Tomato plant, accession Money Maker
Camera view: vertical (180 deg); turntable rotation: 300 degrees
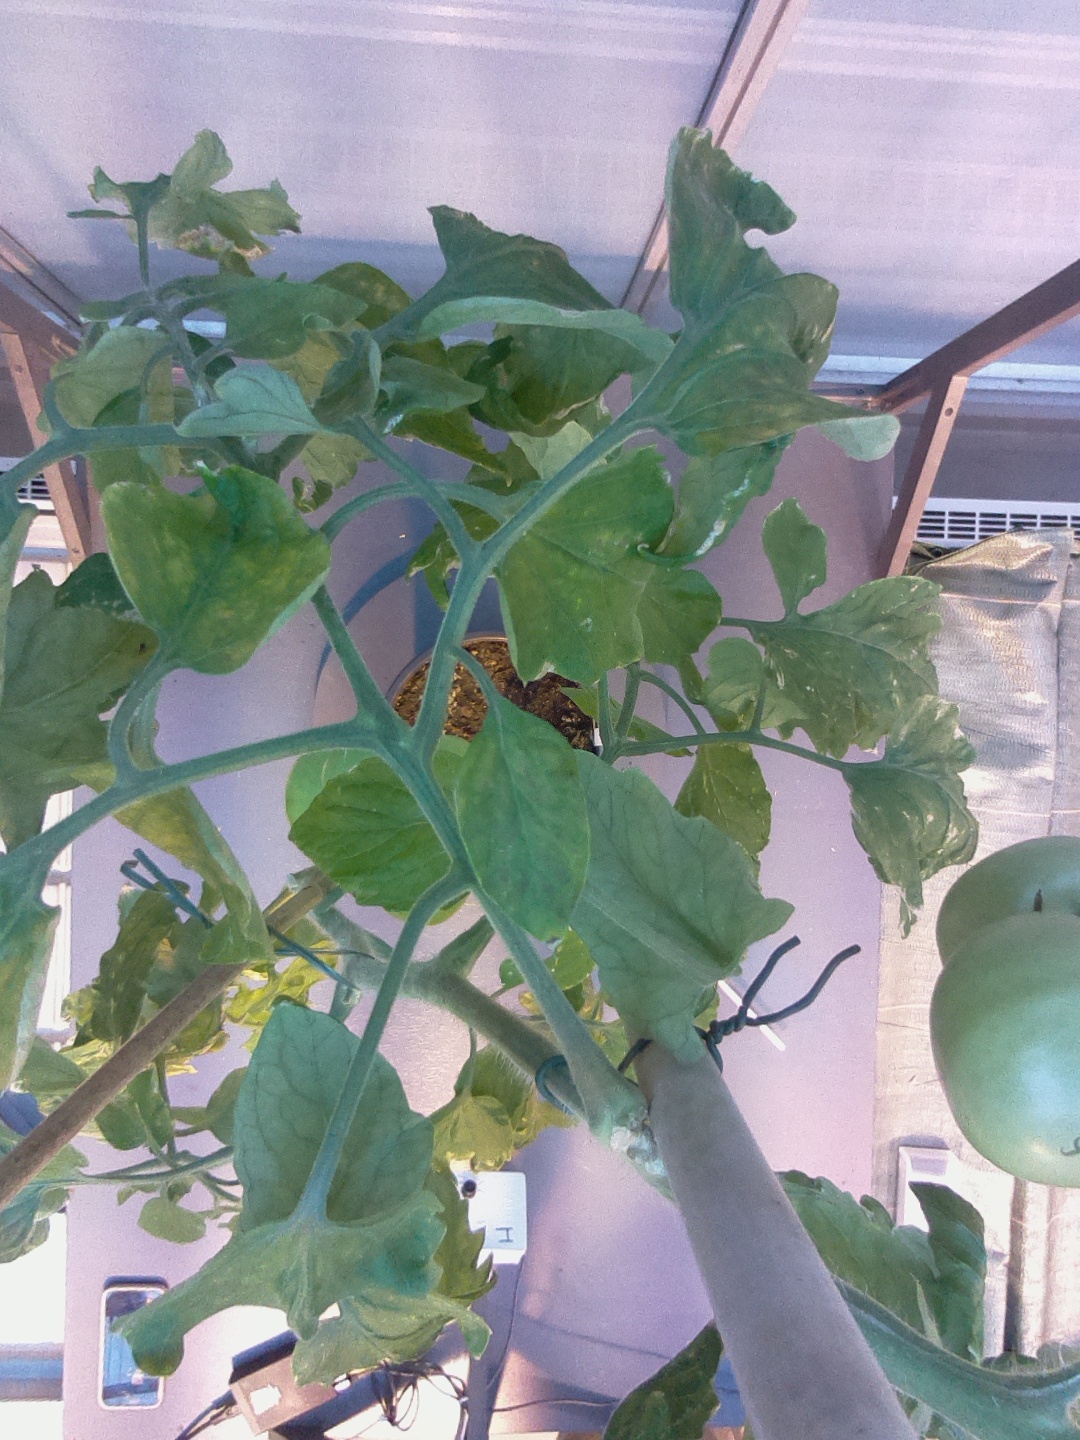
BBCH growth stage 80: fruits start showing typical ripe color (orange -> red)